Bayala: A Magical Adventure

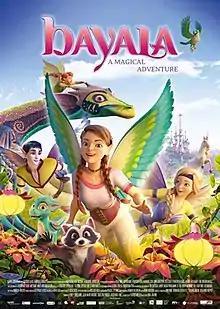
Film poster

Bayala: A Magical Adventure (released in some European countries as The Fairy Princess and the Unicorn) is a 2019 German-Luxembourgish 3D computer-animated high fantasy adventure film directed by Aina Jarvine and co-directed by Federico Milella from a script by Venessa Walder. The film is based on the toy-line of the same name by German manufacturer Schleich.